Economy of Brazil

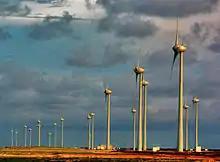
Wind power in Parnaíba.

A 2021 study into the Intellectual Property Intensive Sectors in the Brazilian Economy was undertaken as part of the National Strategy on Intellectual Property 2021–2030. The study found that 450 of the 673 economic classes could be classified as IP-intensive sectors that collectively employed 19.3 million people. The share of GDP between 2014 and 2016 across these economic classes amounted to R$2.1 trillion "reais" or 44.2% of GDP over this time.